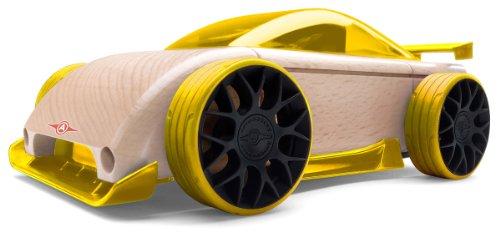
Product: Automoblox Mini C9-R Sportscar
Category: Toys & Games | Play Vehicles | Vehicle Playsets
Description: Mix and Match, fully interchangable with all other mini size Automoblox vehicles.
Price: $11.99
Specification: ProductDimensions:3.8x2.5x1.4inches|ItemWeight:5.6ounces|ShippingWeight:5.6ounces(Viewshippingratesandpolicies)|DomesticShipping:ItemcanbeshippedwithinU.S.|InternationalShipping:ThisitemcanbeshippedtoselectcountriesoutsideoftheU.S.LearnMore|ASIN:B000NMRK62|Itemmodelnumber:55117|Manufacturerrecommendedage:36months-15years